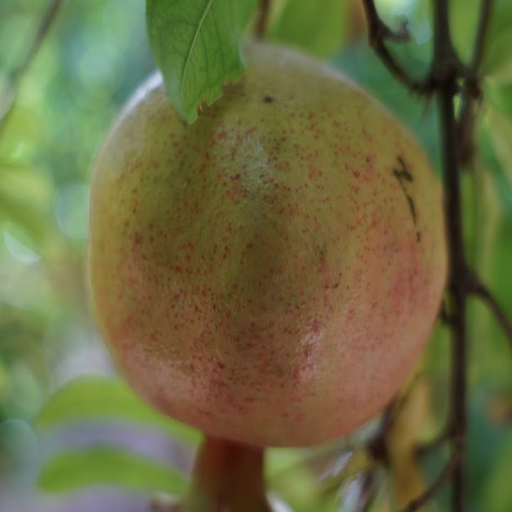
Label: Healthy